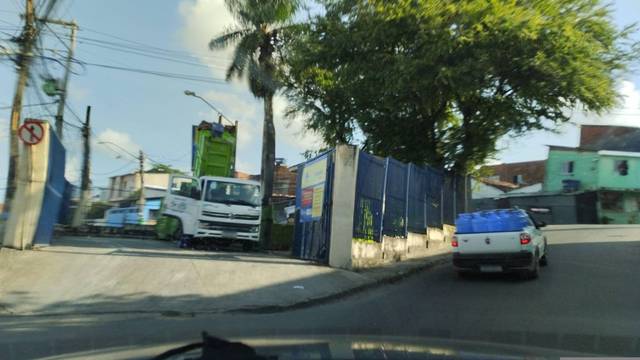
Region: Brazil
Coordinates: -8.115, -34.953